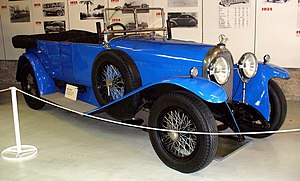
Austro-Daimler
1923 Austro-Daimler
Austro-Daimler var et østrigsk datterselskab til det tyske Daimler-Benz,